Kosciuszko Bridge

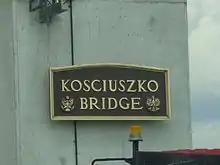
The nameplate of the Kosciuszko Bridge

In 2008, it was discovered that two Native American tribes indigenous to Queens, the Matinecocks and the Canarsies, were not informed of the bridge replacement project under federal law. The Delaware Nation, in Oklahoma, and the Stockbridge-Munsee, in Wisconsin, both originally native to New York City, were given a month to comment on the bridge project, in addition to the Matinecocks and the Canarsies.